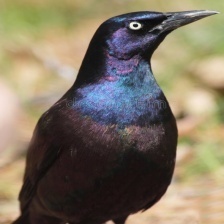
Species: COMMON GRACKLE
Scientific name: QUISCALUS QUISCULA